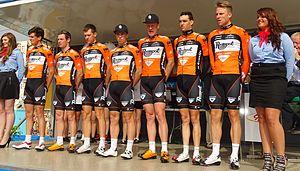
Reportage réalisé le jeudi 16 avril à l'occasion du départ et de l'arrivée du Grand Prix de Denain 2015 à Denain, Nord, Nord-Pas-de-Calais, France.
L'équipe cycliste Roompot-Charles est une équipe cycliste néerlandaise active entre 2015 et 2019. Durant son existence, elle court avec une licence d'équipe continentale professionnelle. Elle participe aux épreuves de l'UCI Europe Tour, ainsi qu'à des courses du World Tour pour lesquelles elle bénéficie d'invitations.